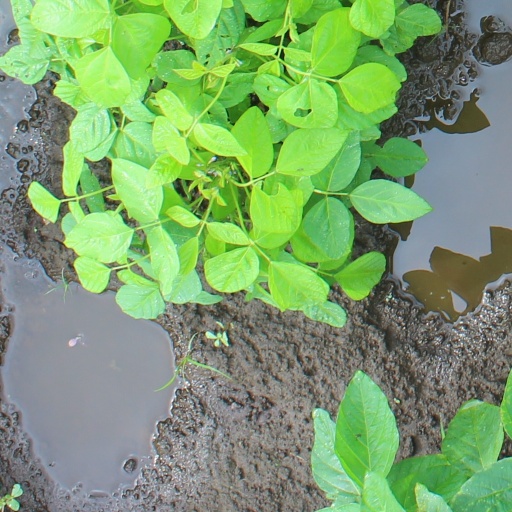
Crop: soybean